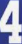
Number: 4